Santa Clara University

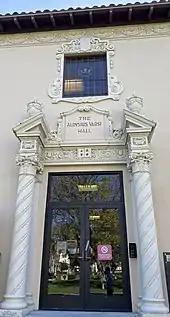
Varsi Hall

The Center for Sustainability hosts the Sustainability Liaison Network. The Network consists of over 150 Sustainability Liaisons that act as peer educators for sustainability and experts on how sustainability interplays with their respective groups. The Network is a resource and collaborative space for people who are interested in working/living more sustainably in their life on and off campus.